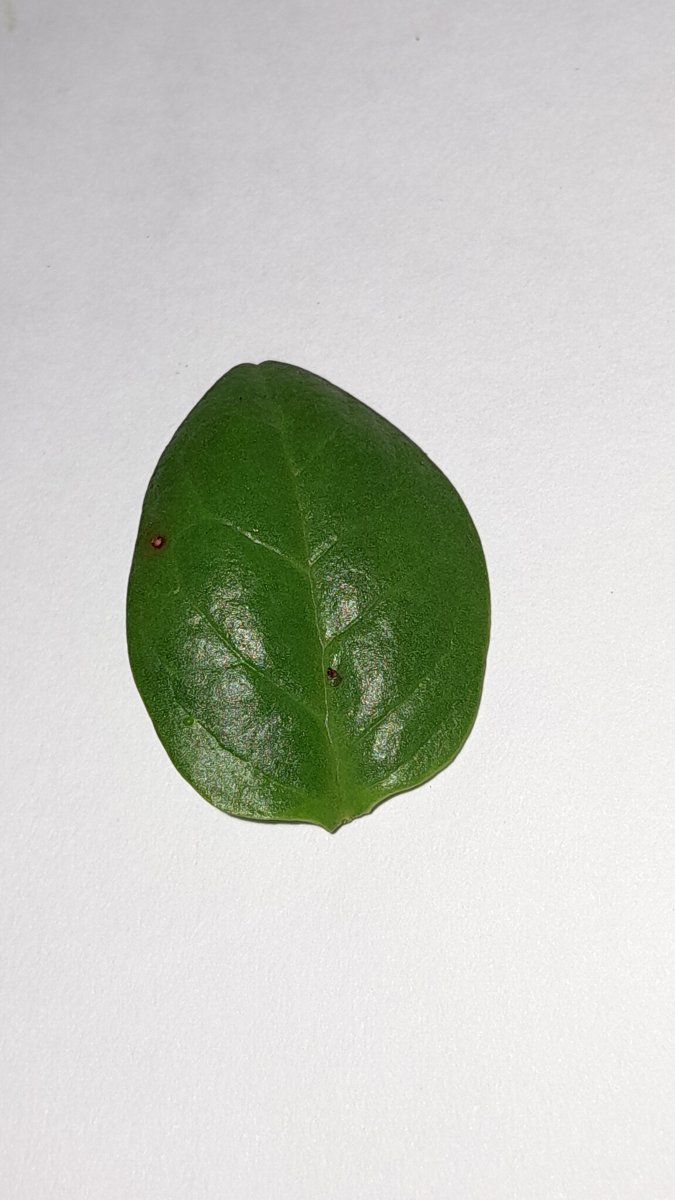
Label: Pest-Damage